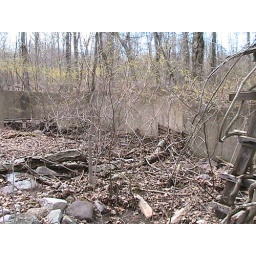
Jungle Habitat bike ride in West Milford, NJ. Old abandoned animal enclosure